Lunsford Yandell Jr.

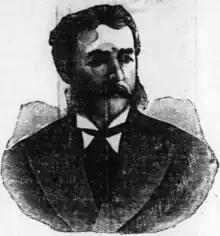

Lunsford Pitts Yandell Jr. (June 6, 1837 – March 12, 1884) was an American physician and professor at Memphis Medical College and the University of Louisville School of Medicine. He served as a surgeon in the Confederate States Army during the American Civil War.